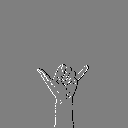
ASL letter: y